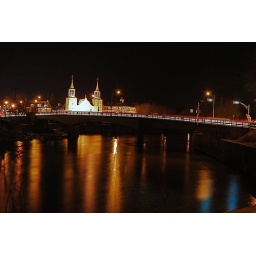
Amber street light reflection under bridge in Chateauguay Quebec. Spring is arriving!! Nikon D40x at 10 sec.